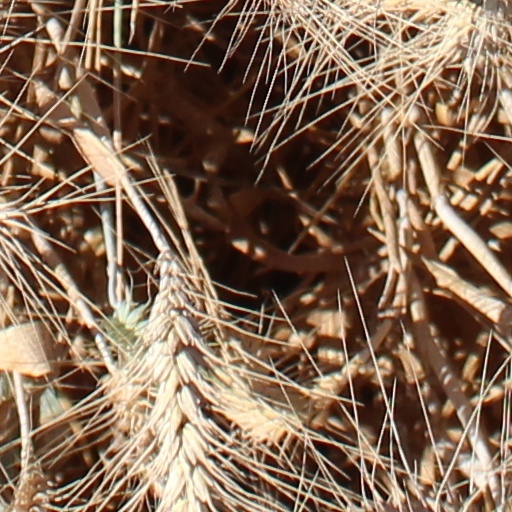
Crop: wheat